Third Carlist War

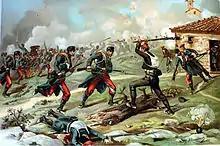
The battle of San Pedro Abanto in 1874

In response to the uprising, thousands of sympathetic volunteers, most without training and some without weapons, gathered in Orokieta-Erbiti (Oroquieta-Erbiti), north of Navarre, awaiting Carlos's arrival. As in Navarre, groups in Biscay also rose in arms against the government on the same day. Several raiding parties carried out guerrilla activities across Catalonia (under the command of generals Tristany, Savalls and Castells), Castile, Galicia, Aragon, Navarre, Gipuzkoa... Arriving from France on May 2, Carlos VII himself crossed the Bidasoa River from France into Spain, and took command of his forces in Orokieta. However, a quick counterattack of 1,000 government troops led by General Moriones assaulted the Carlist camp in Orokieta during the night of May 4, forcing Carlos VII to retreat to France. Fifty Carlists were killed and over 700 were taken prisoner. As a result, the Carlists in the Basque Provinces were left disorganized for nearly the rest of the year. The Battle of Orokieta threatened to end the Third Carlist war almost as soon as it began.